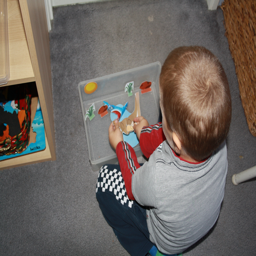
master playing with the mother and joey